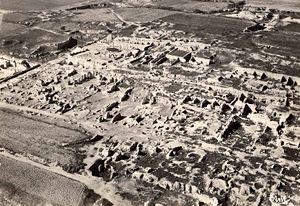
Le site archéologique de Carthage est un site dispersé dans la ville actuelle de Carthage et classé au patrimoine mondial de l'Unesco depuis 1979.